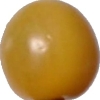
Label: tomato_cherry_yellow